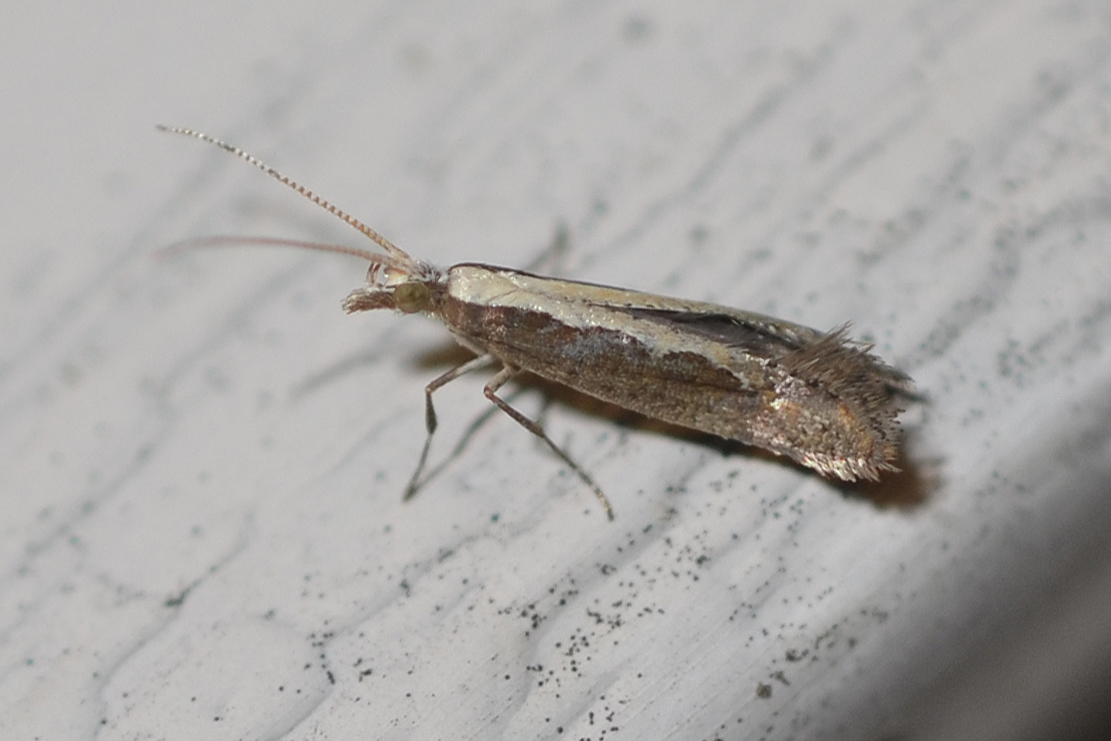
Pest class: diamondback_moth